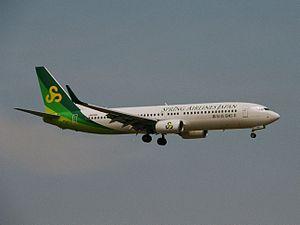
Spring Airlines Japan Co., Ltd. est une compagnie aérienne à bas prix basée à Kozunomori, Narita, au Japon. Elle est détenue à 33% par la compagnie chinoise Spring Airlines, le reste étant détenu par différents investisseurs Japonais. SAJ a commencé ses opérations en août 2014, ayant initialement prévu de lancer des opérations à l'automne 2013.